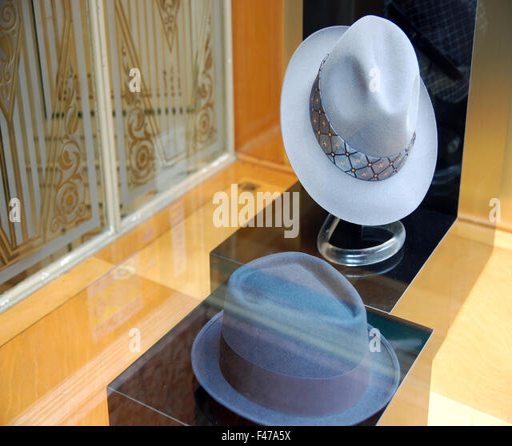
hats in a shop window